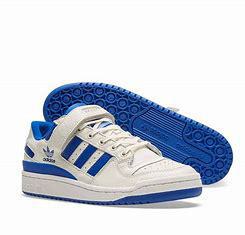
Brand: adidas
Model: originals Adidas Originals Forum